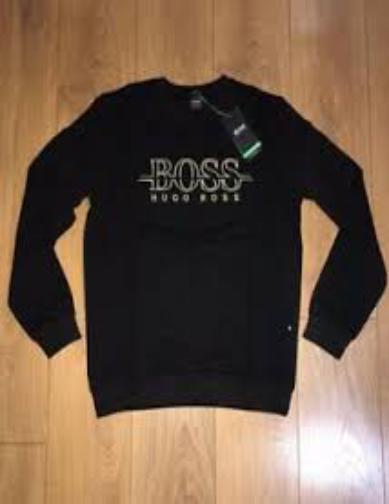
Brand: Hugo Boss
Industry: Clothes